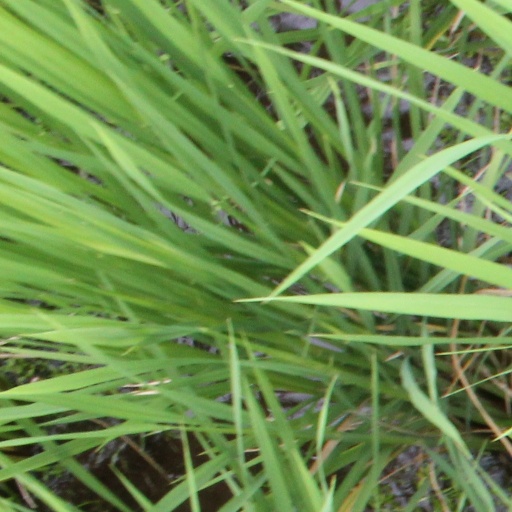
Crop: rice